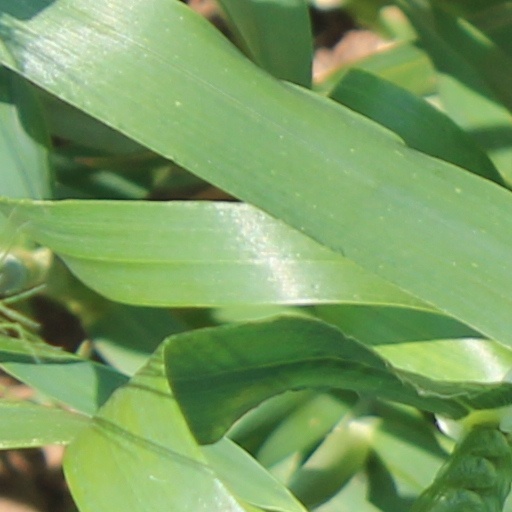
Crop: wheat